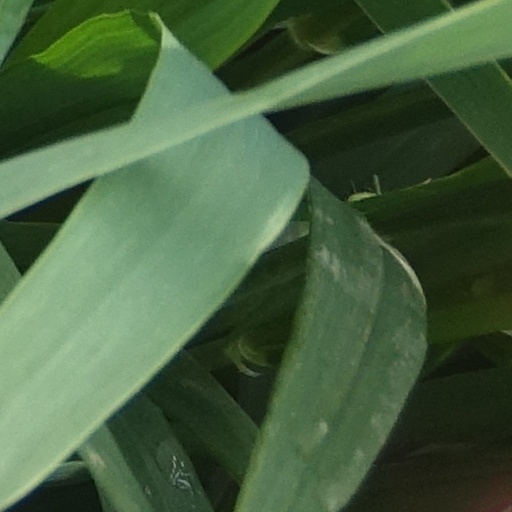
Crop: wheat